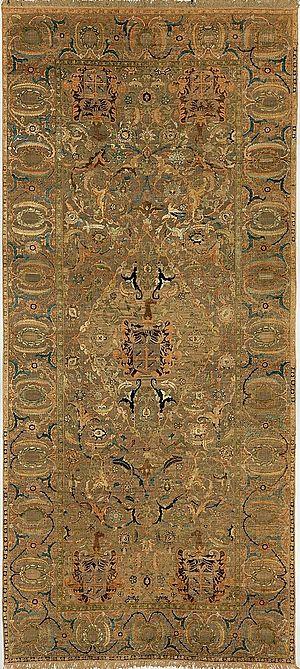
Le tapis persan est un élément essentiel et une des manifestations les plus distinguées de la culture et de l'art persans, dont les origines remontent à l'âge du bronze.